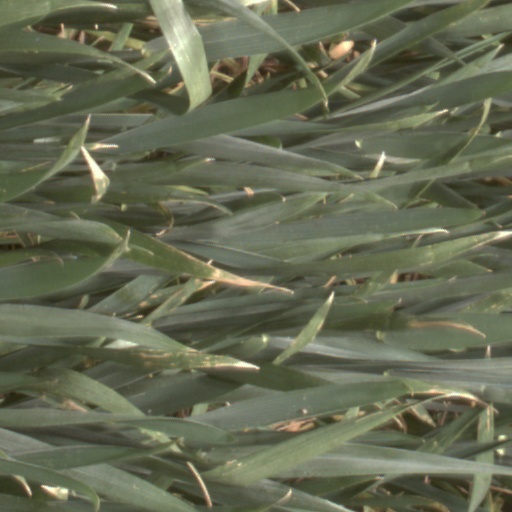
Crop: wheat